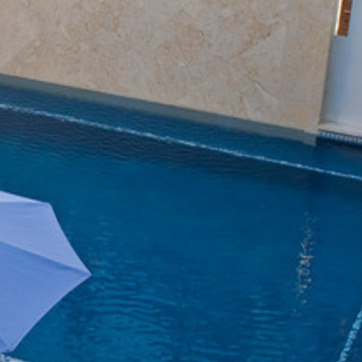
Material: water